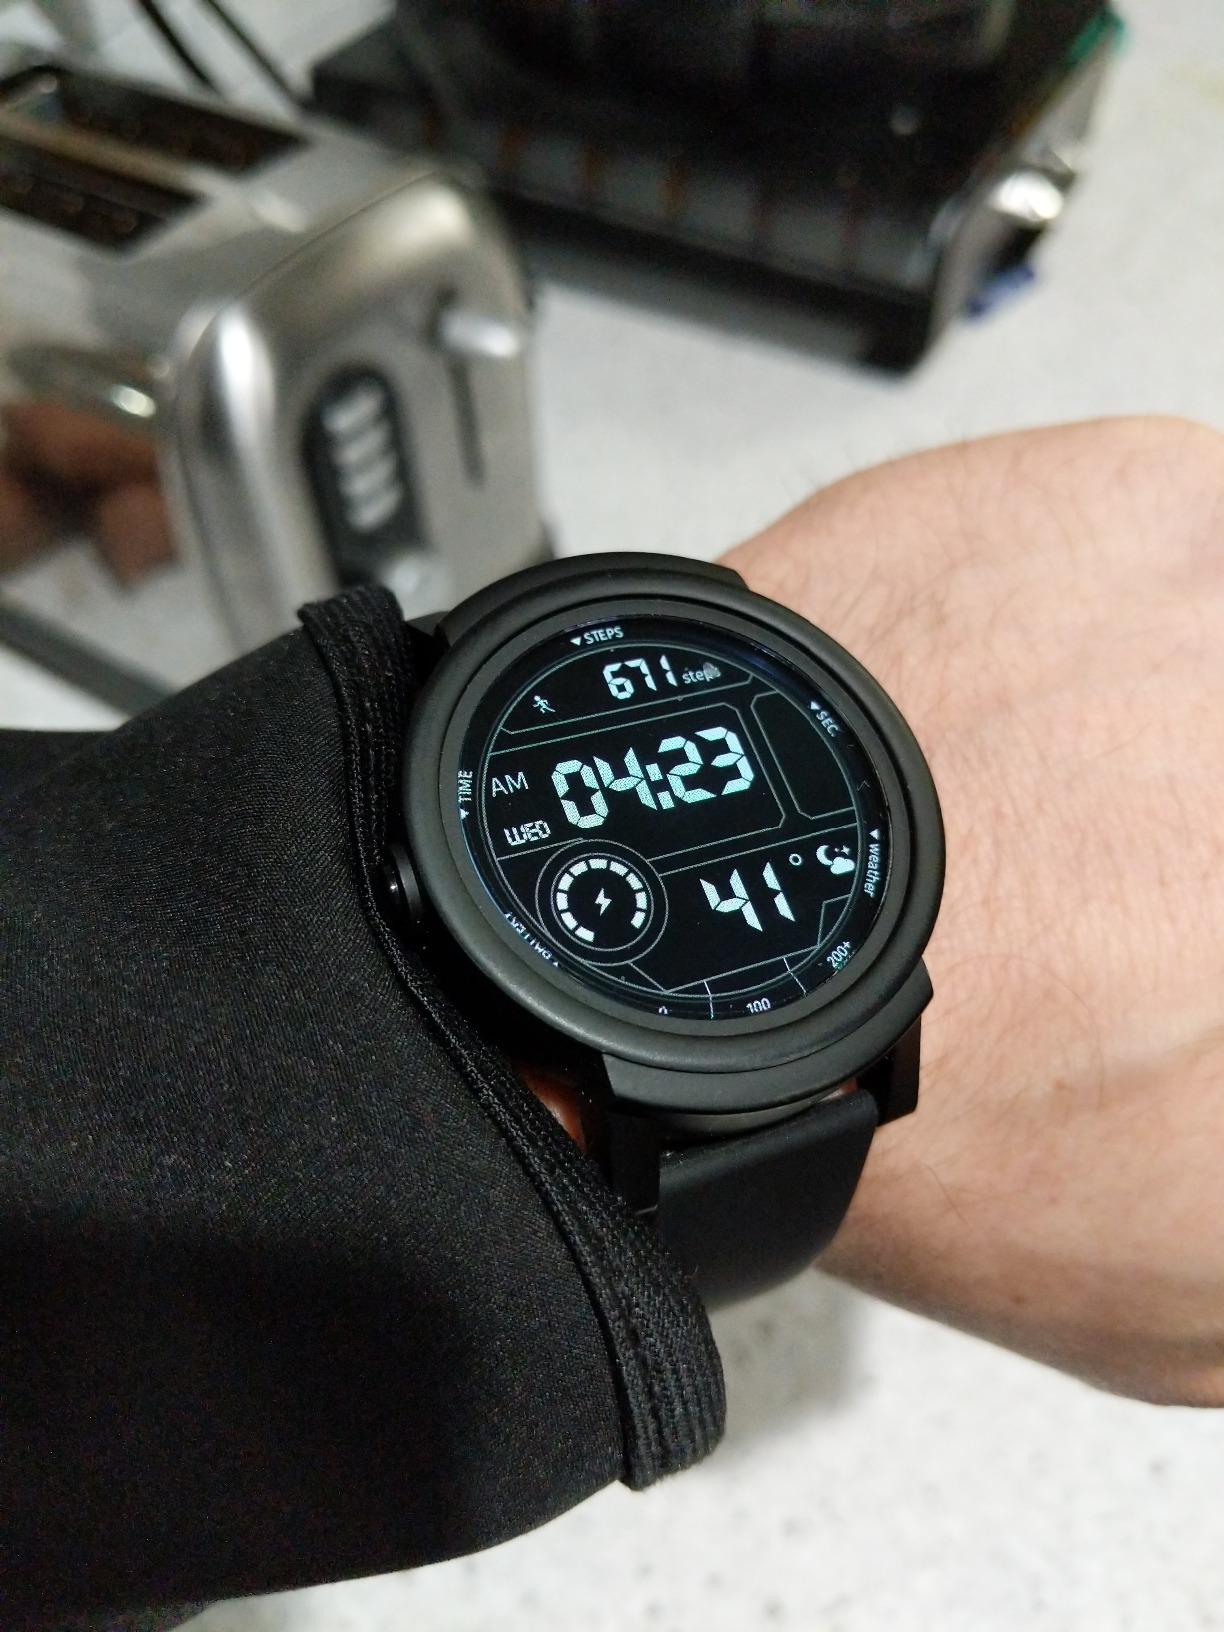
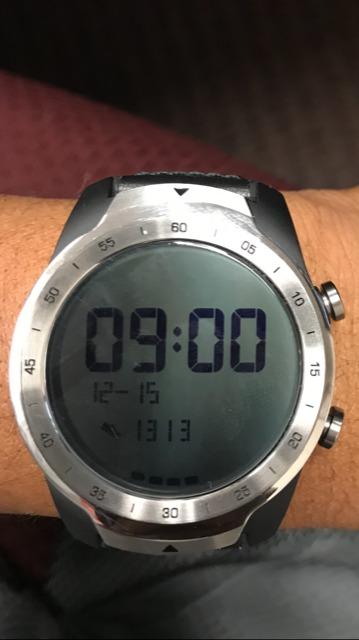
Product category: smartwatch
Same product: no